Siamese–Vietnamese War (1771–1773)

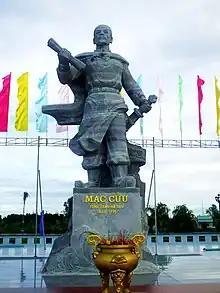
Statue of Mạc Cửu in Hà Tiên, Kiên Giang province.

After the Fall of the Ming dynasty, a Cantonese named Mo Jiu or Mạc Cửu (鄚玖) migrated from Leizhou, Guangdong Province to settle in the Cambodian coastal port town of Bantaey Meas (Khmer:បន្ទាយមាស) or modern Hà Tiên in 1671. Banteay Maes was populated by the native Cambodians and the Chinese traders. Mạc Cửu ran a local gambling den in Banteay Maes and managed to propel himself to the riches. He was granted the rank of "Oknha" from the Cambodian king for his wealth. Mạc Cửu and his Cantonese followers built a Chinese-style town of Hà Tiên. In 1707, Mạc Cửu submitted to become a subordinate of the Nguyen Lord Nguyễn Phúc Chu and was awarded with the title Cửu Ngọc hầu, leading to the foundation of the Hà Tiên polity. Mạc Cửu died in 1735 and was succeeded by his son Mạc Thiên Tứ (also known as Mo Shilin 莫士麟) as the ruler of Hà Tiên. Under the rule of Mạc Thiên Tứ, Hà Tiên rose to become the commercial and political center of the region.